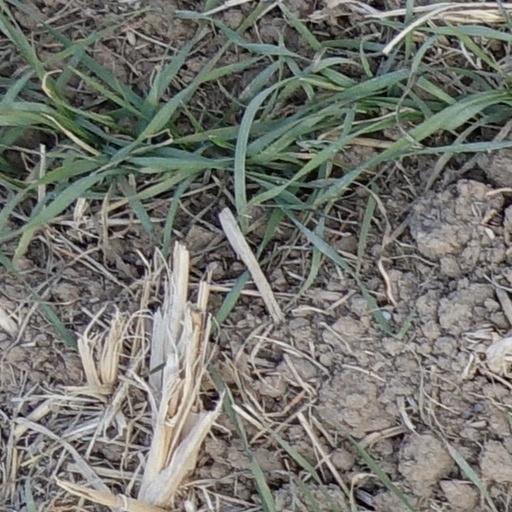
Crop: wheat